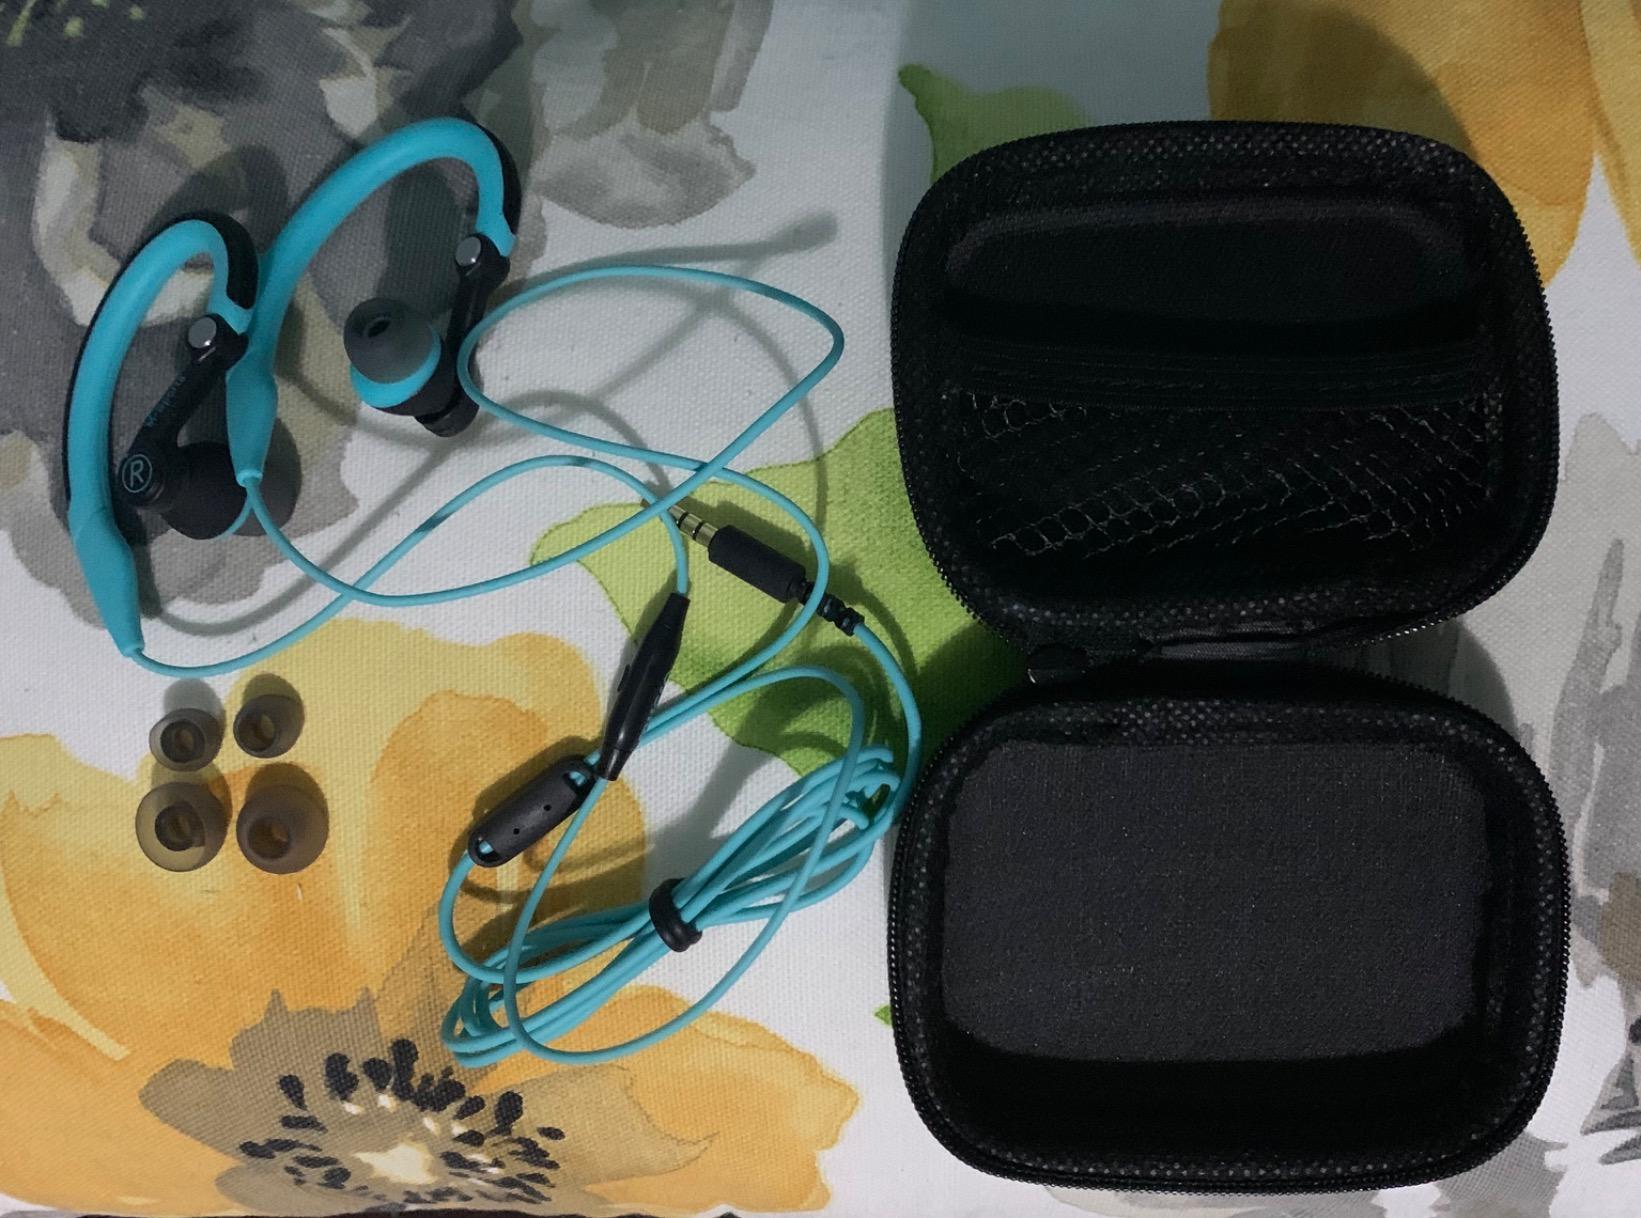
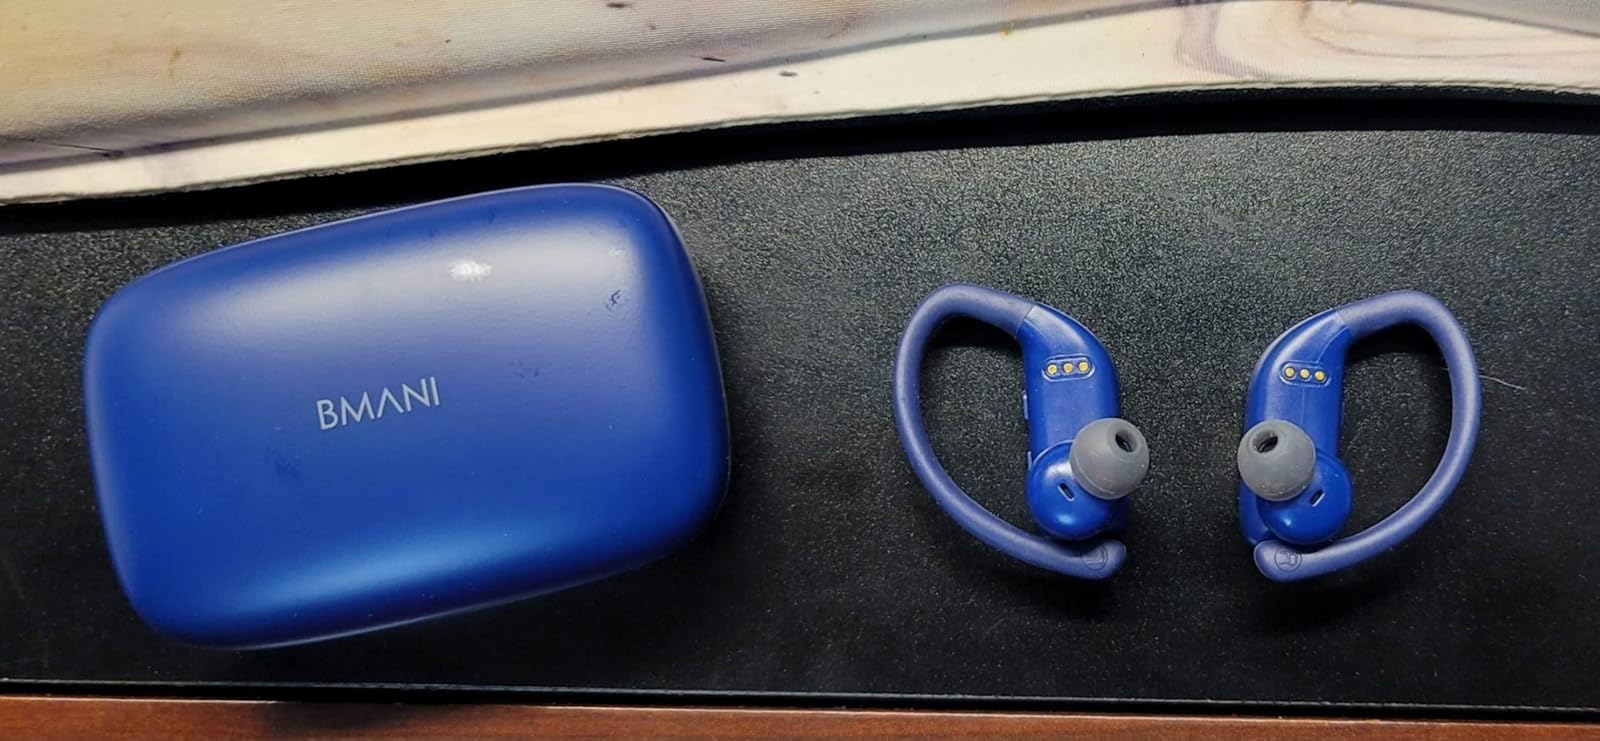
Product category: earbuds
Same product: no